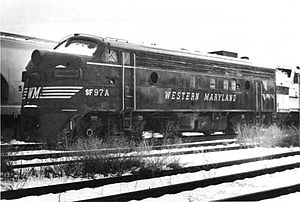
NOHAB AA16 / Forhistorie / EMCs F-serie i USA
Western Maryland Railway 97A EMD FP7
NOHAB AA16 er den europæiske licensvariant af det amerikanske standardlokomotiv EMD F-Serie fra EMD, som var et datterselskab af GM koncernen. Licenstageren var den svenske virksomhed Nydqvist och Holm AB, der også fremstillede de første eksemplarer, der blev leveret til DSB i 1954 som MY 1101 til MY 1104.